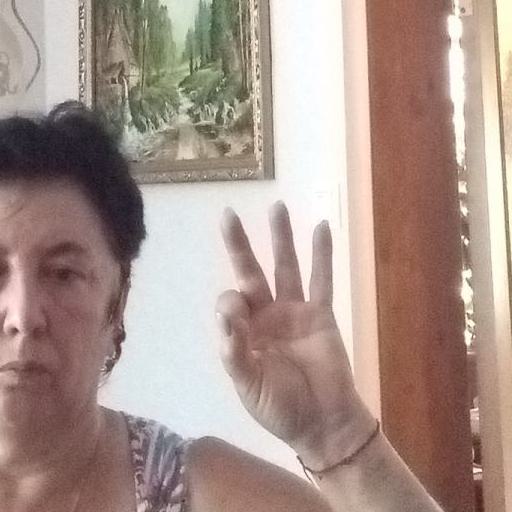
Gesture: ok